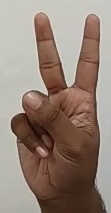
ASL sign: 2